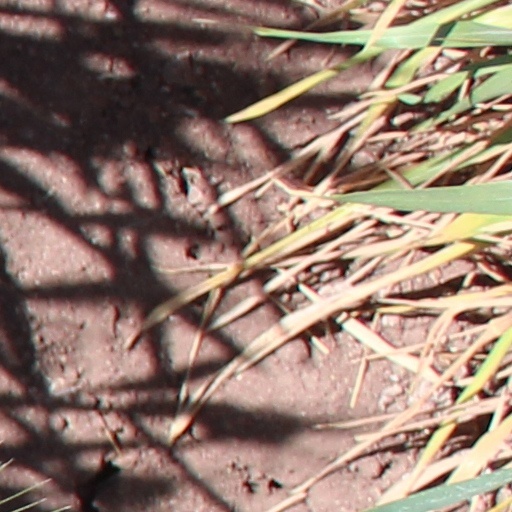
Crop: wheat